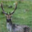
Label: deer